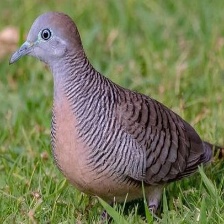
Species: ZEBRA DOVE
Scientific name: GEOPELIA STRIATA